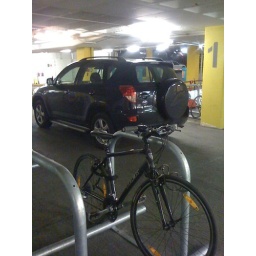
Another car parked in the bike section of drury st